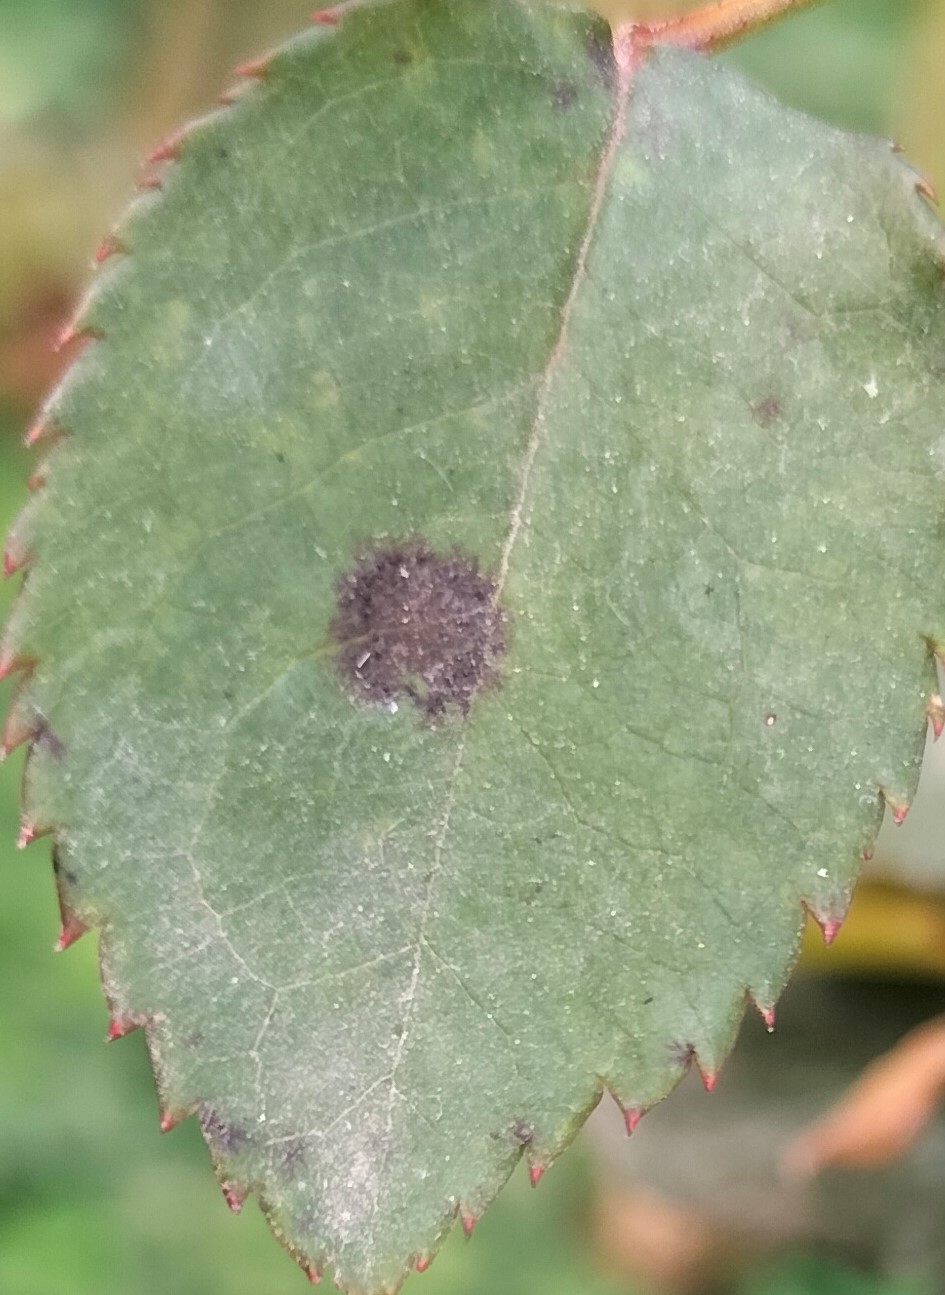
Label: Black Spot